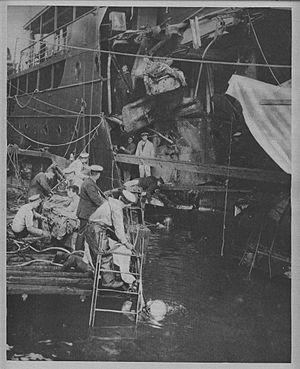
En rade de Salonique, réparation d'un navire endommagé, au premier plan un plogeur en scaphandre.
L’armée française d’Orient ou corps expéditionnaire d'Orient est une unité de l’armée de terre française qui a combattu durant la Première Guerre mondiale sur le front d’Orient entre 1915 et 1918.